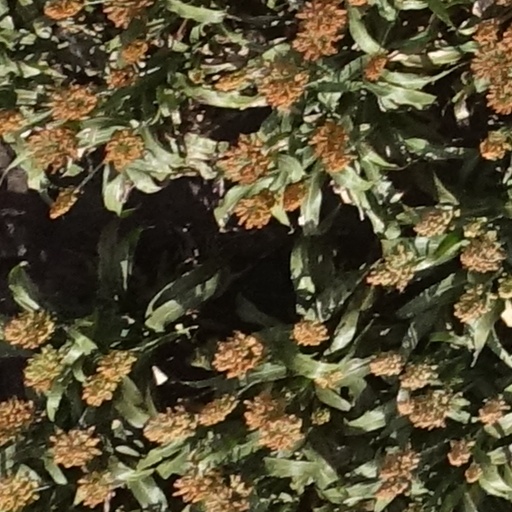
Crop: sorghum